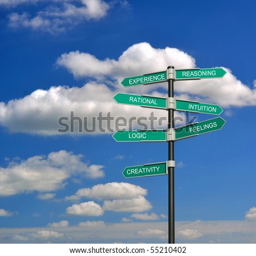
road sign against the blue sky .